Vermilion Cliffs National Monument

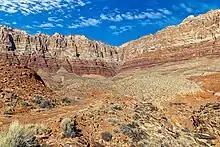
View Of the upper reaches of the Vermilion Cliffs.

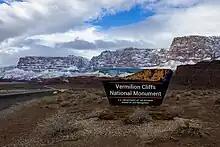
A Vermilion Cliffs National Monument Sign in Marble Canyon, AZ.

Vermilion Cliffs National Monument is located in northern Coconino County, Arizona, United States, immediately south of the Utah state line. This national monument, in area, protects the Paria Plateau, Vermilion Cliffs, Coyote Buttes, and Paria Canyon. Elevations in the monument range from 3,100 feet to 6,500 feet above sea level (944 to 1,981 meters).